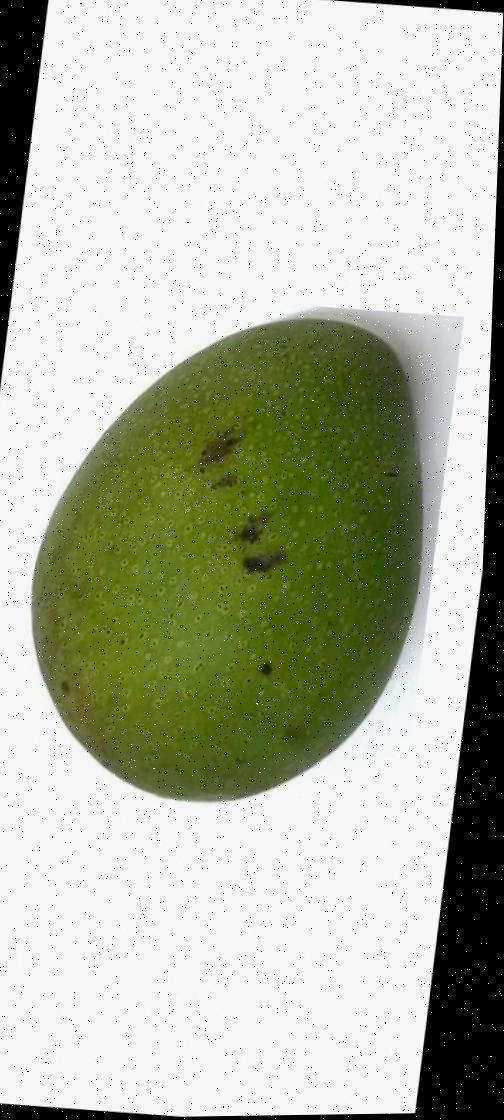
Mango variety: Ashshina Zhinuk